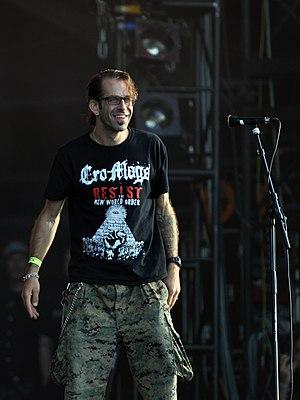
Lamb of God, souvent abrégé LOG, est un groupe de groove metal américain, originaire de Richmond, en Virginie. Formé en 1994 sous le nom de Burn the Priest, le groupe se compose du chanteur Randy Blythe, des guitaristes Mark Morton et Willie Adler, du bassiste John Campbell, et du batteur Art Cruz. Le groupe est considéré comme influent dans le mouvement New Wave of American Heavy Metal.